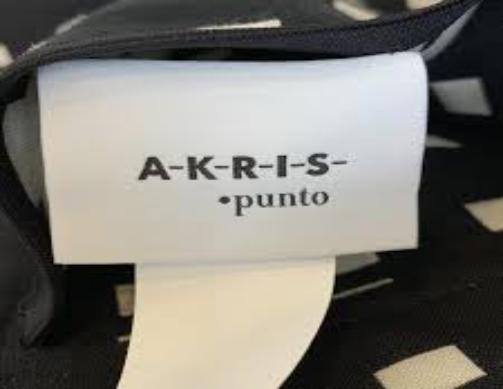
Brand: Akris
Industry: Clothes